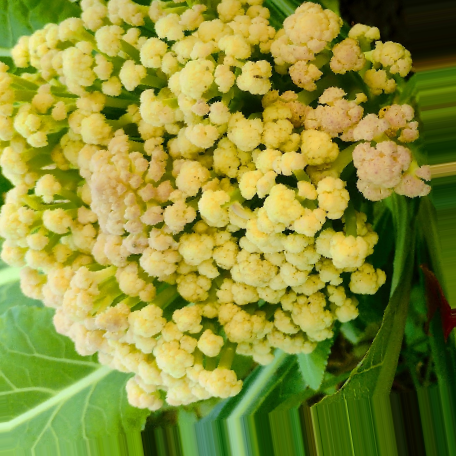
Label: Bacterial spot rot